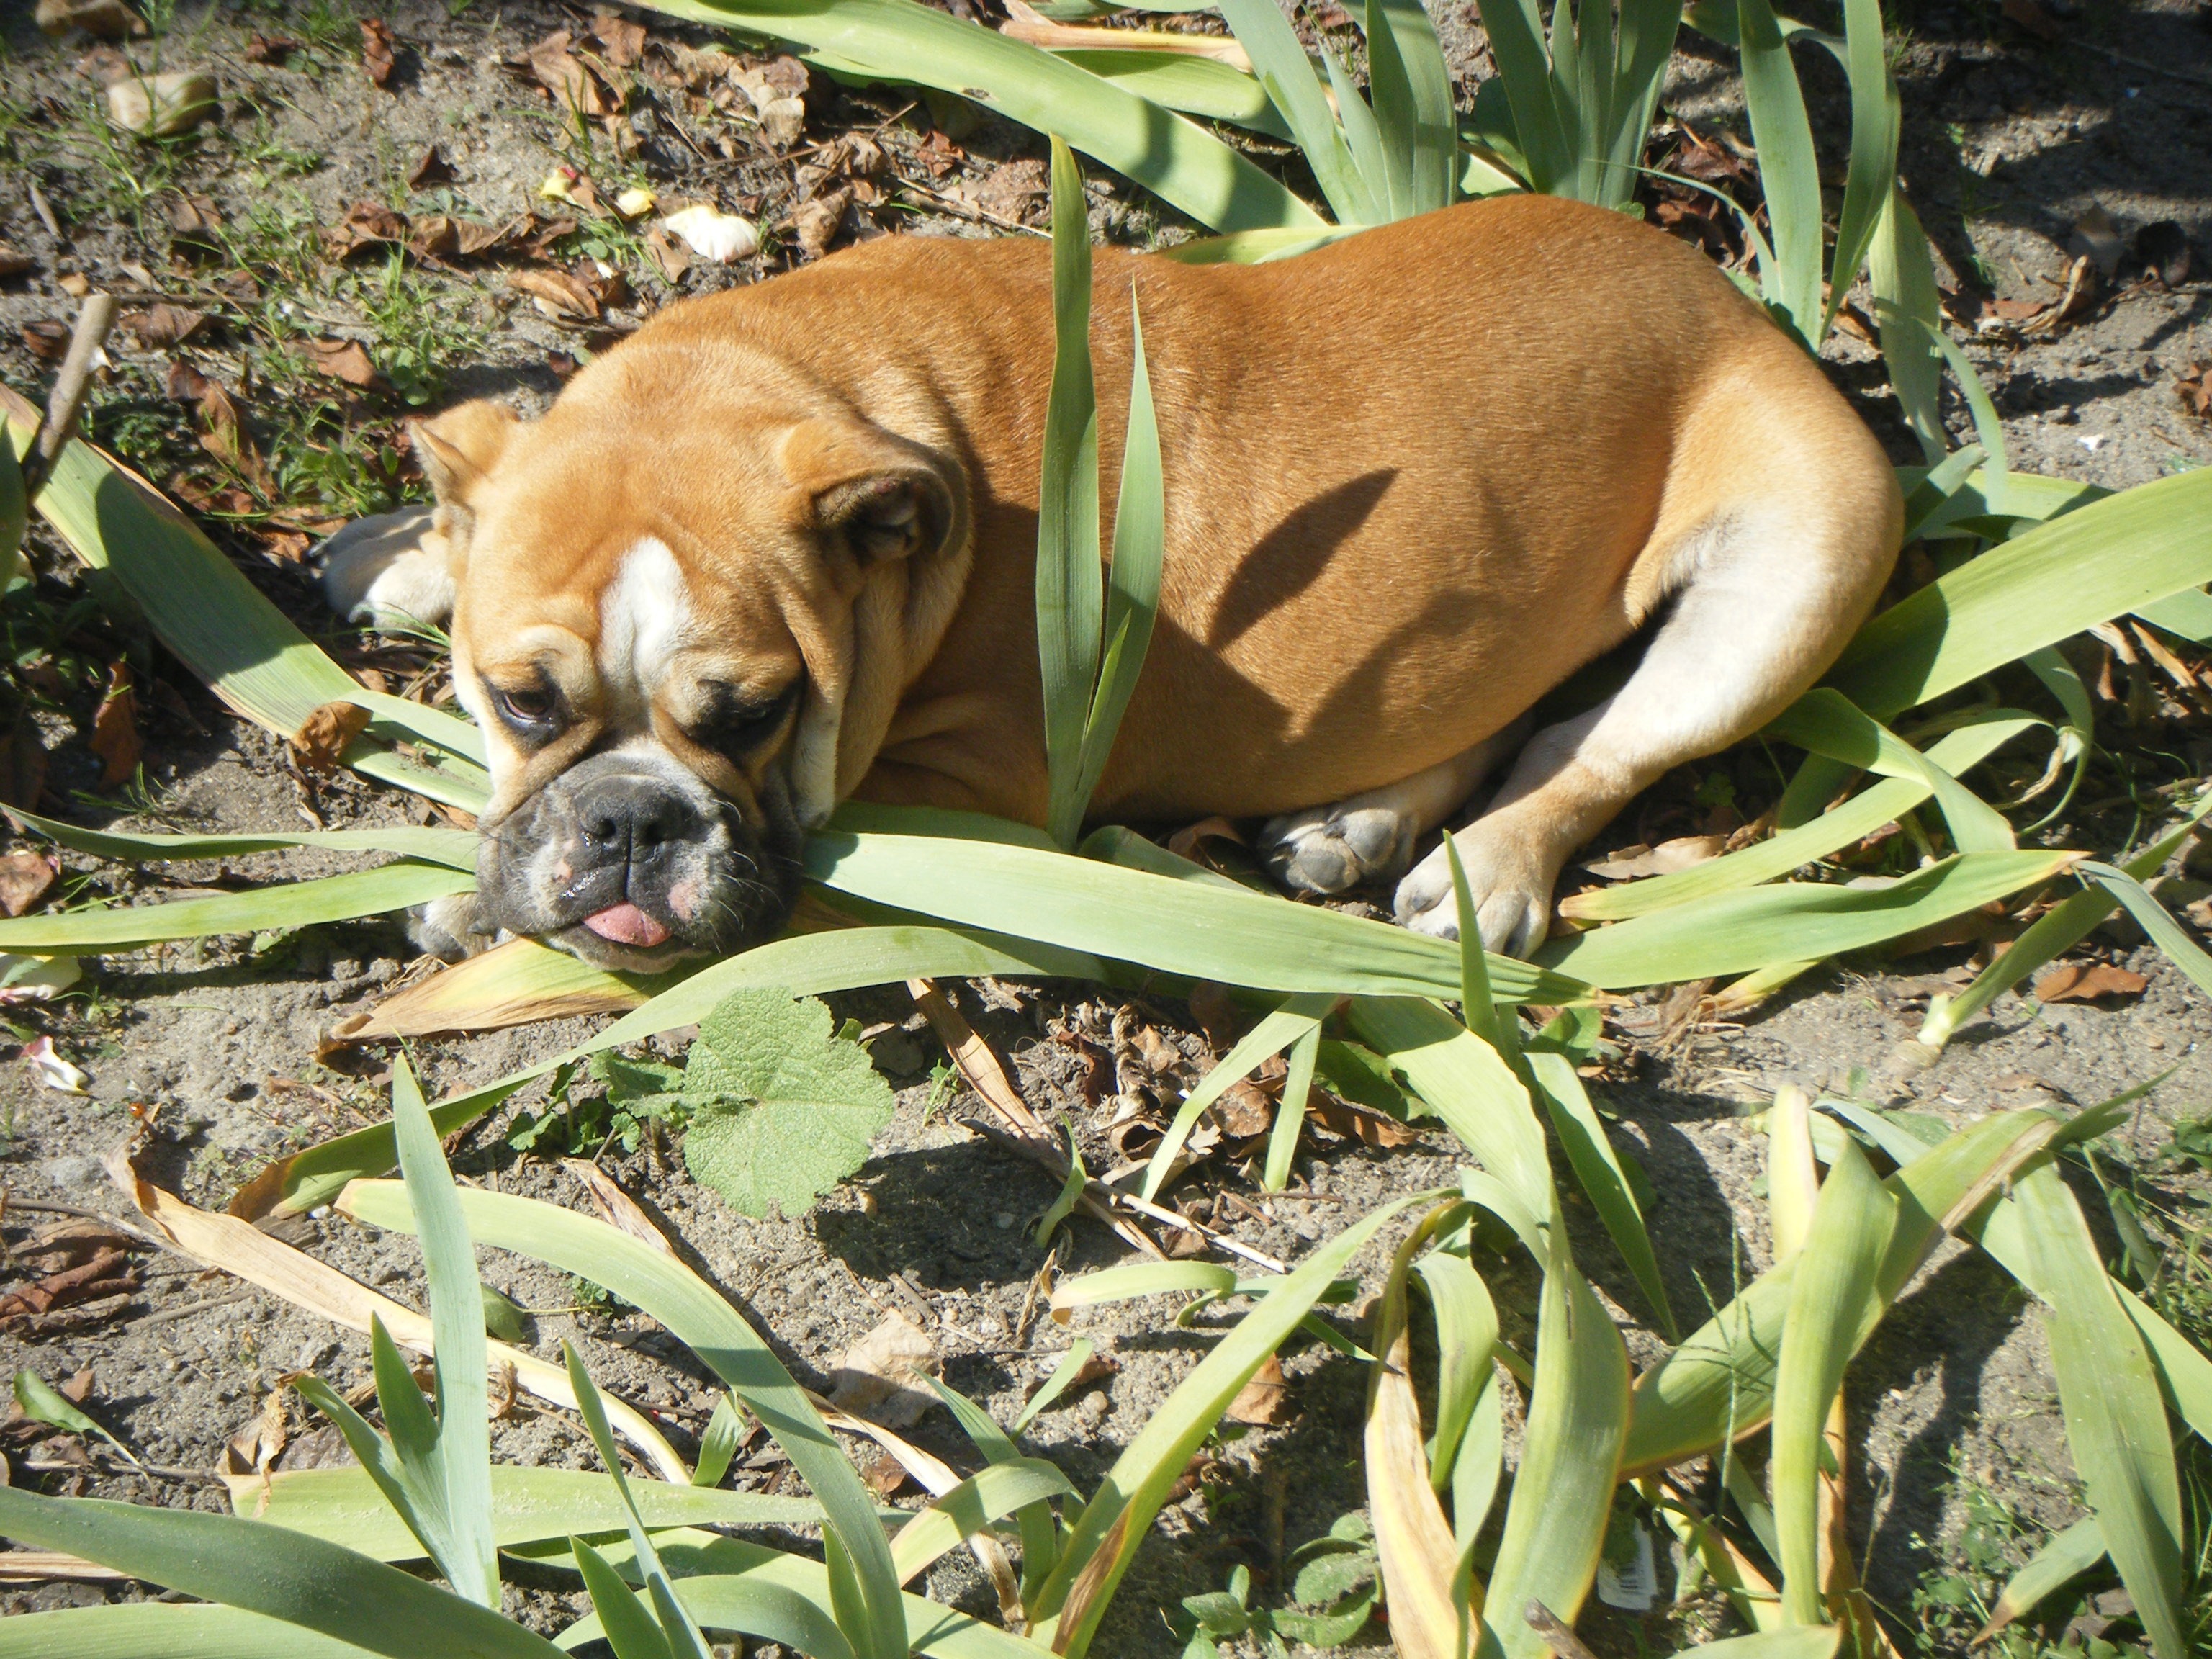
flower, puppy, dog, animal, canine, pet, fur, young, mammal, bulldog, outdoors, vertebrate, domestic, adorable, dog breed, english bulldog, old english bulldog, dog like mammal, dog crossbreeds, olde english bulldogge